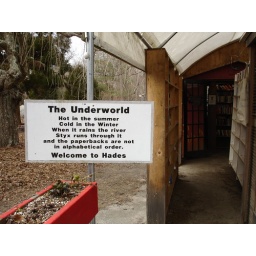
the funniest sign at my favorite used bookstore the book barn in niantic, ct